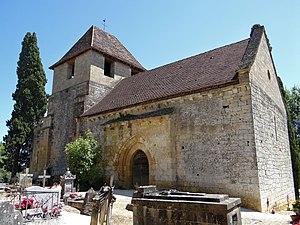
Castels - Église Saint-Martin du Vieux-Castel - Ensemble vu du nord-ouest
Cet article recense les monuments historiques de l'arrondissement de Sarlat-la-Canéda, dans le département de la Dordogne, en France.
L'église Saint-Martin est une église catholique située à Castels, en France.